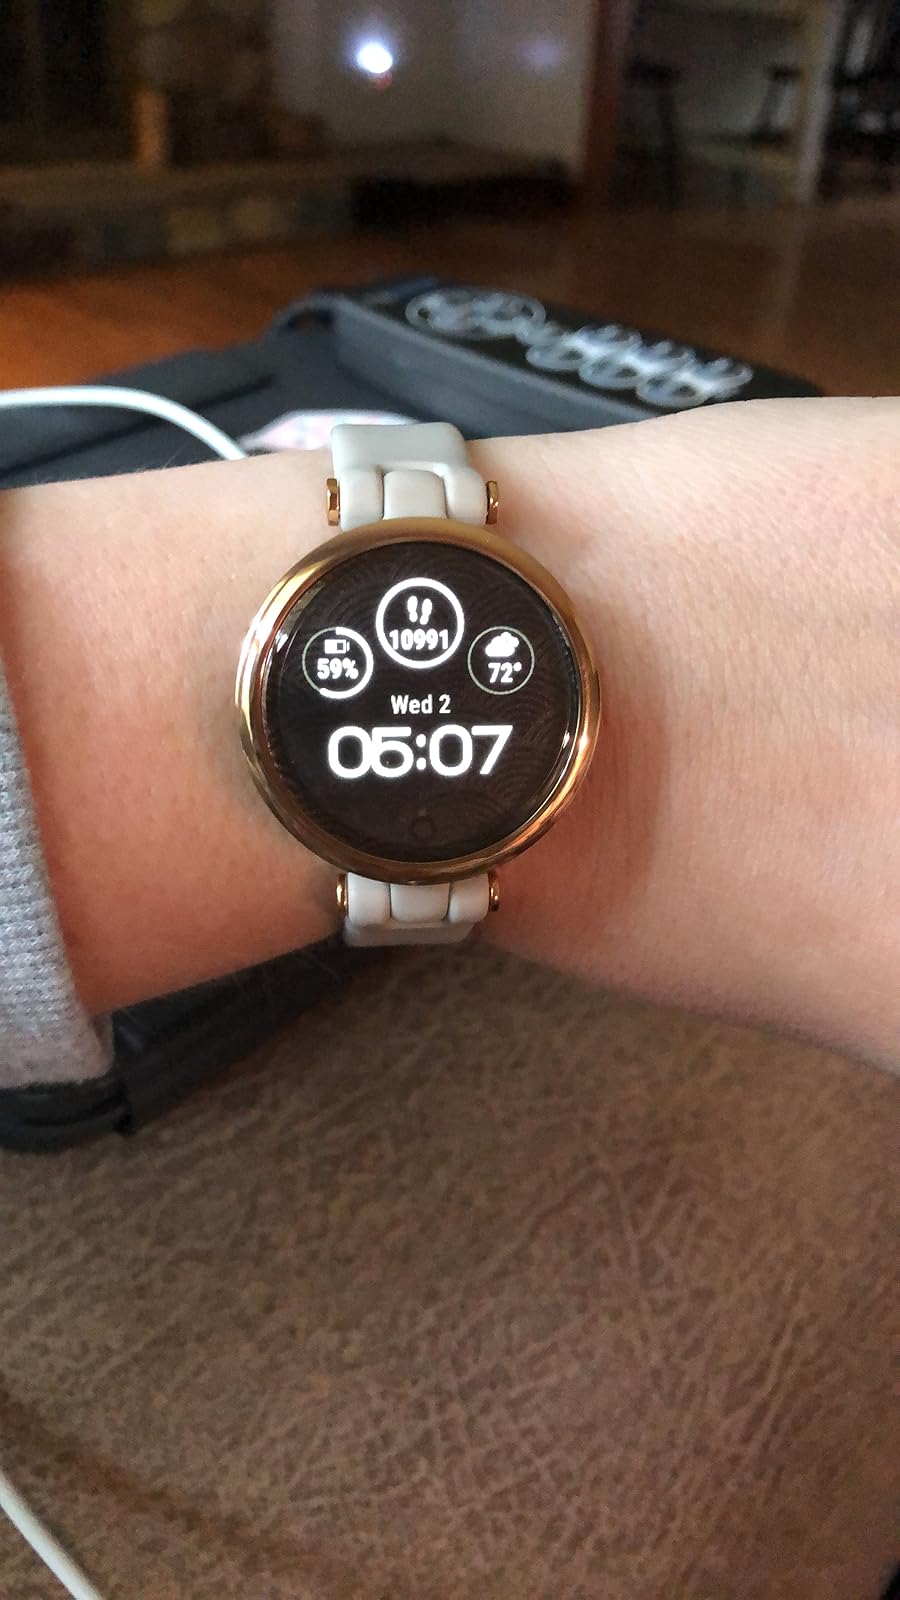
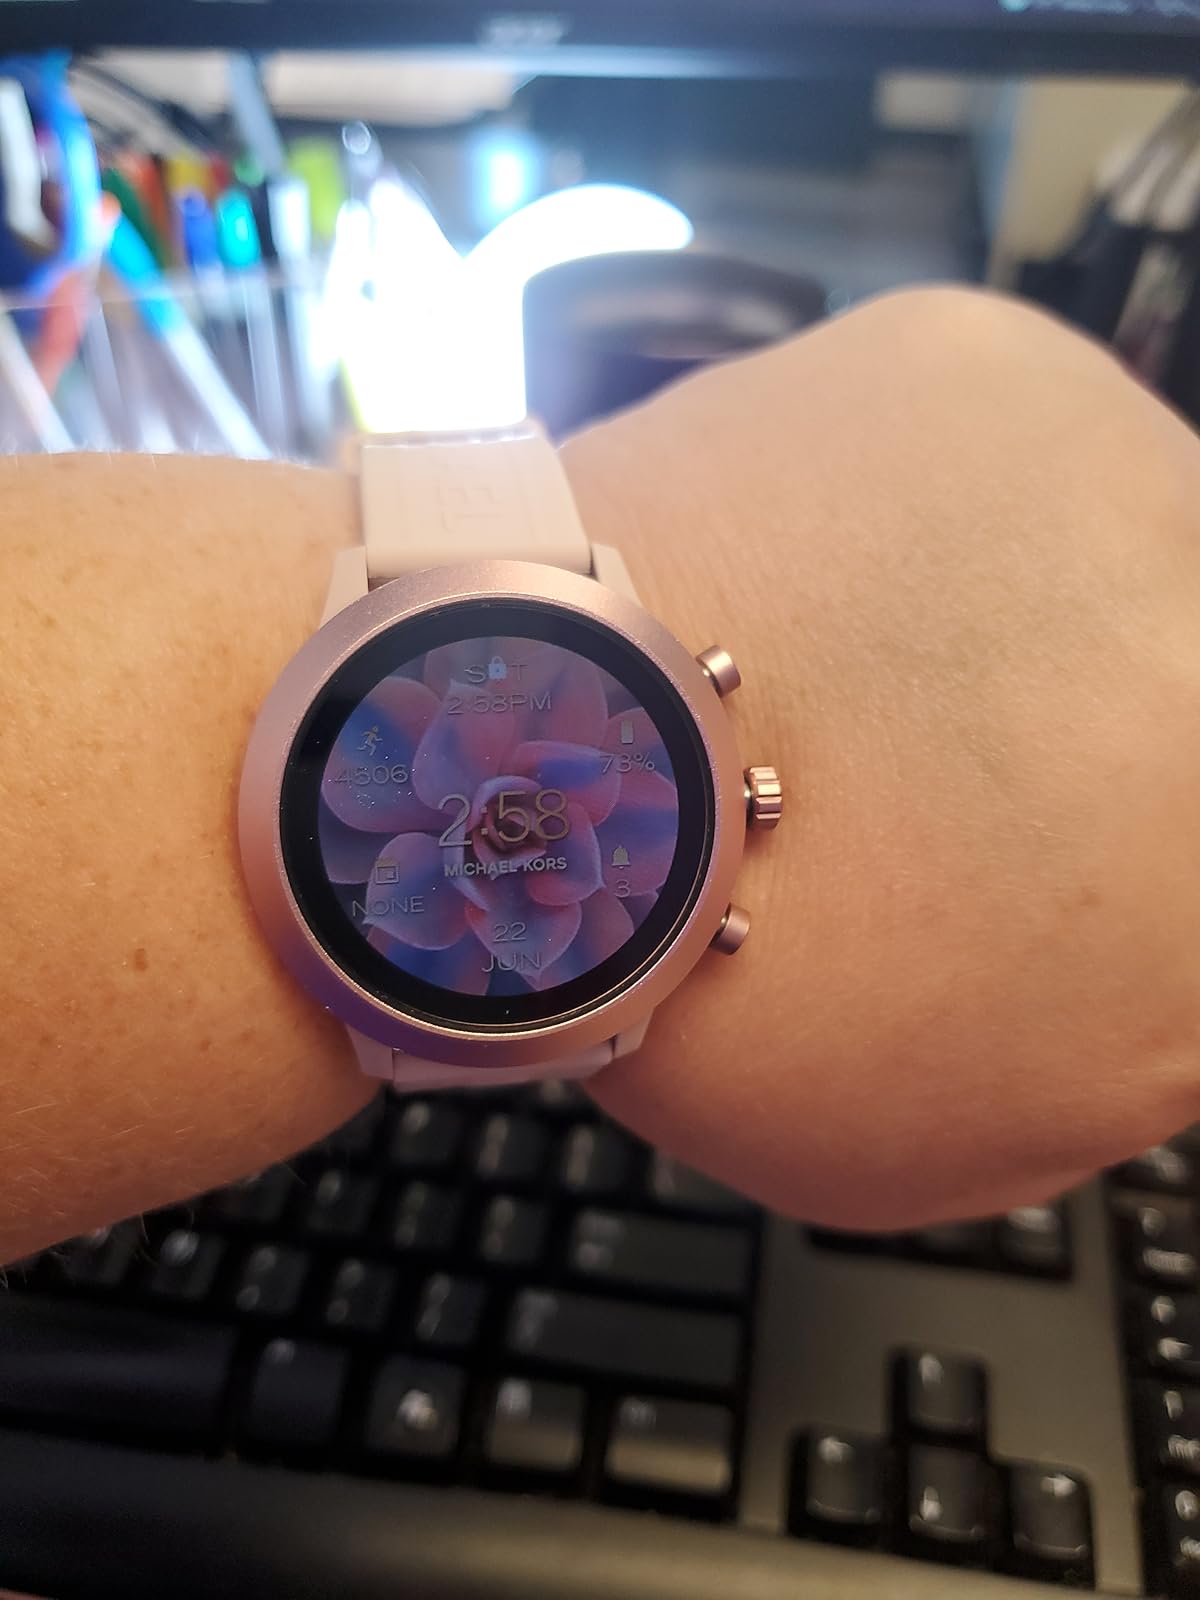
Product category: smartwatch
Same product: no